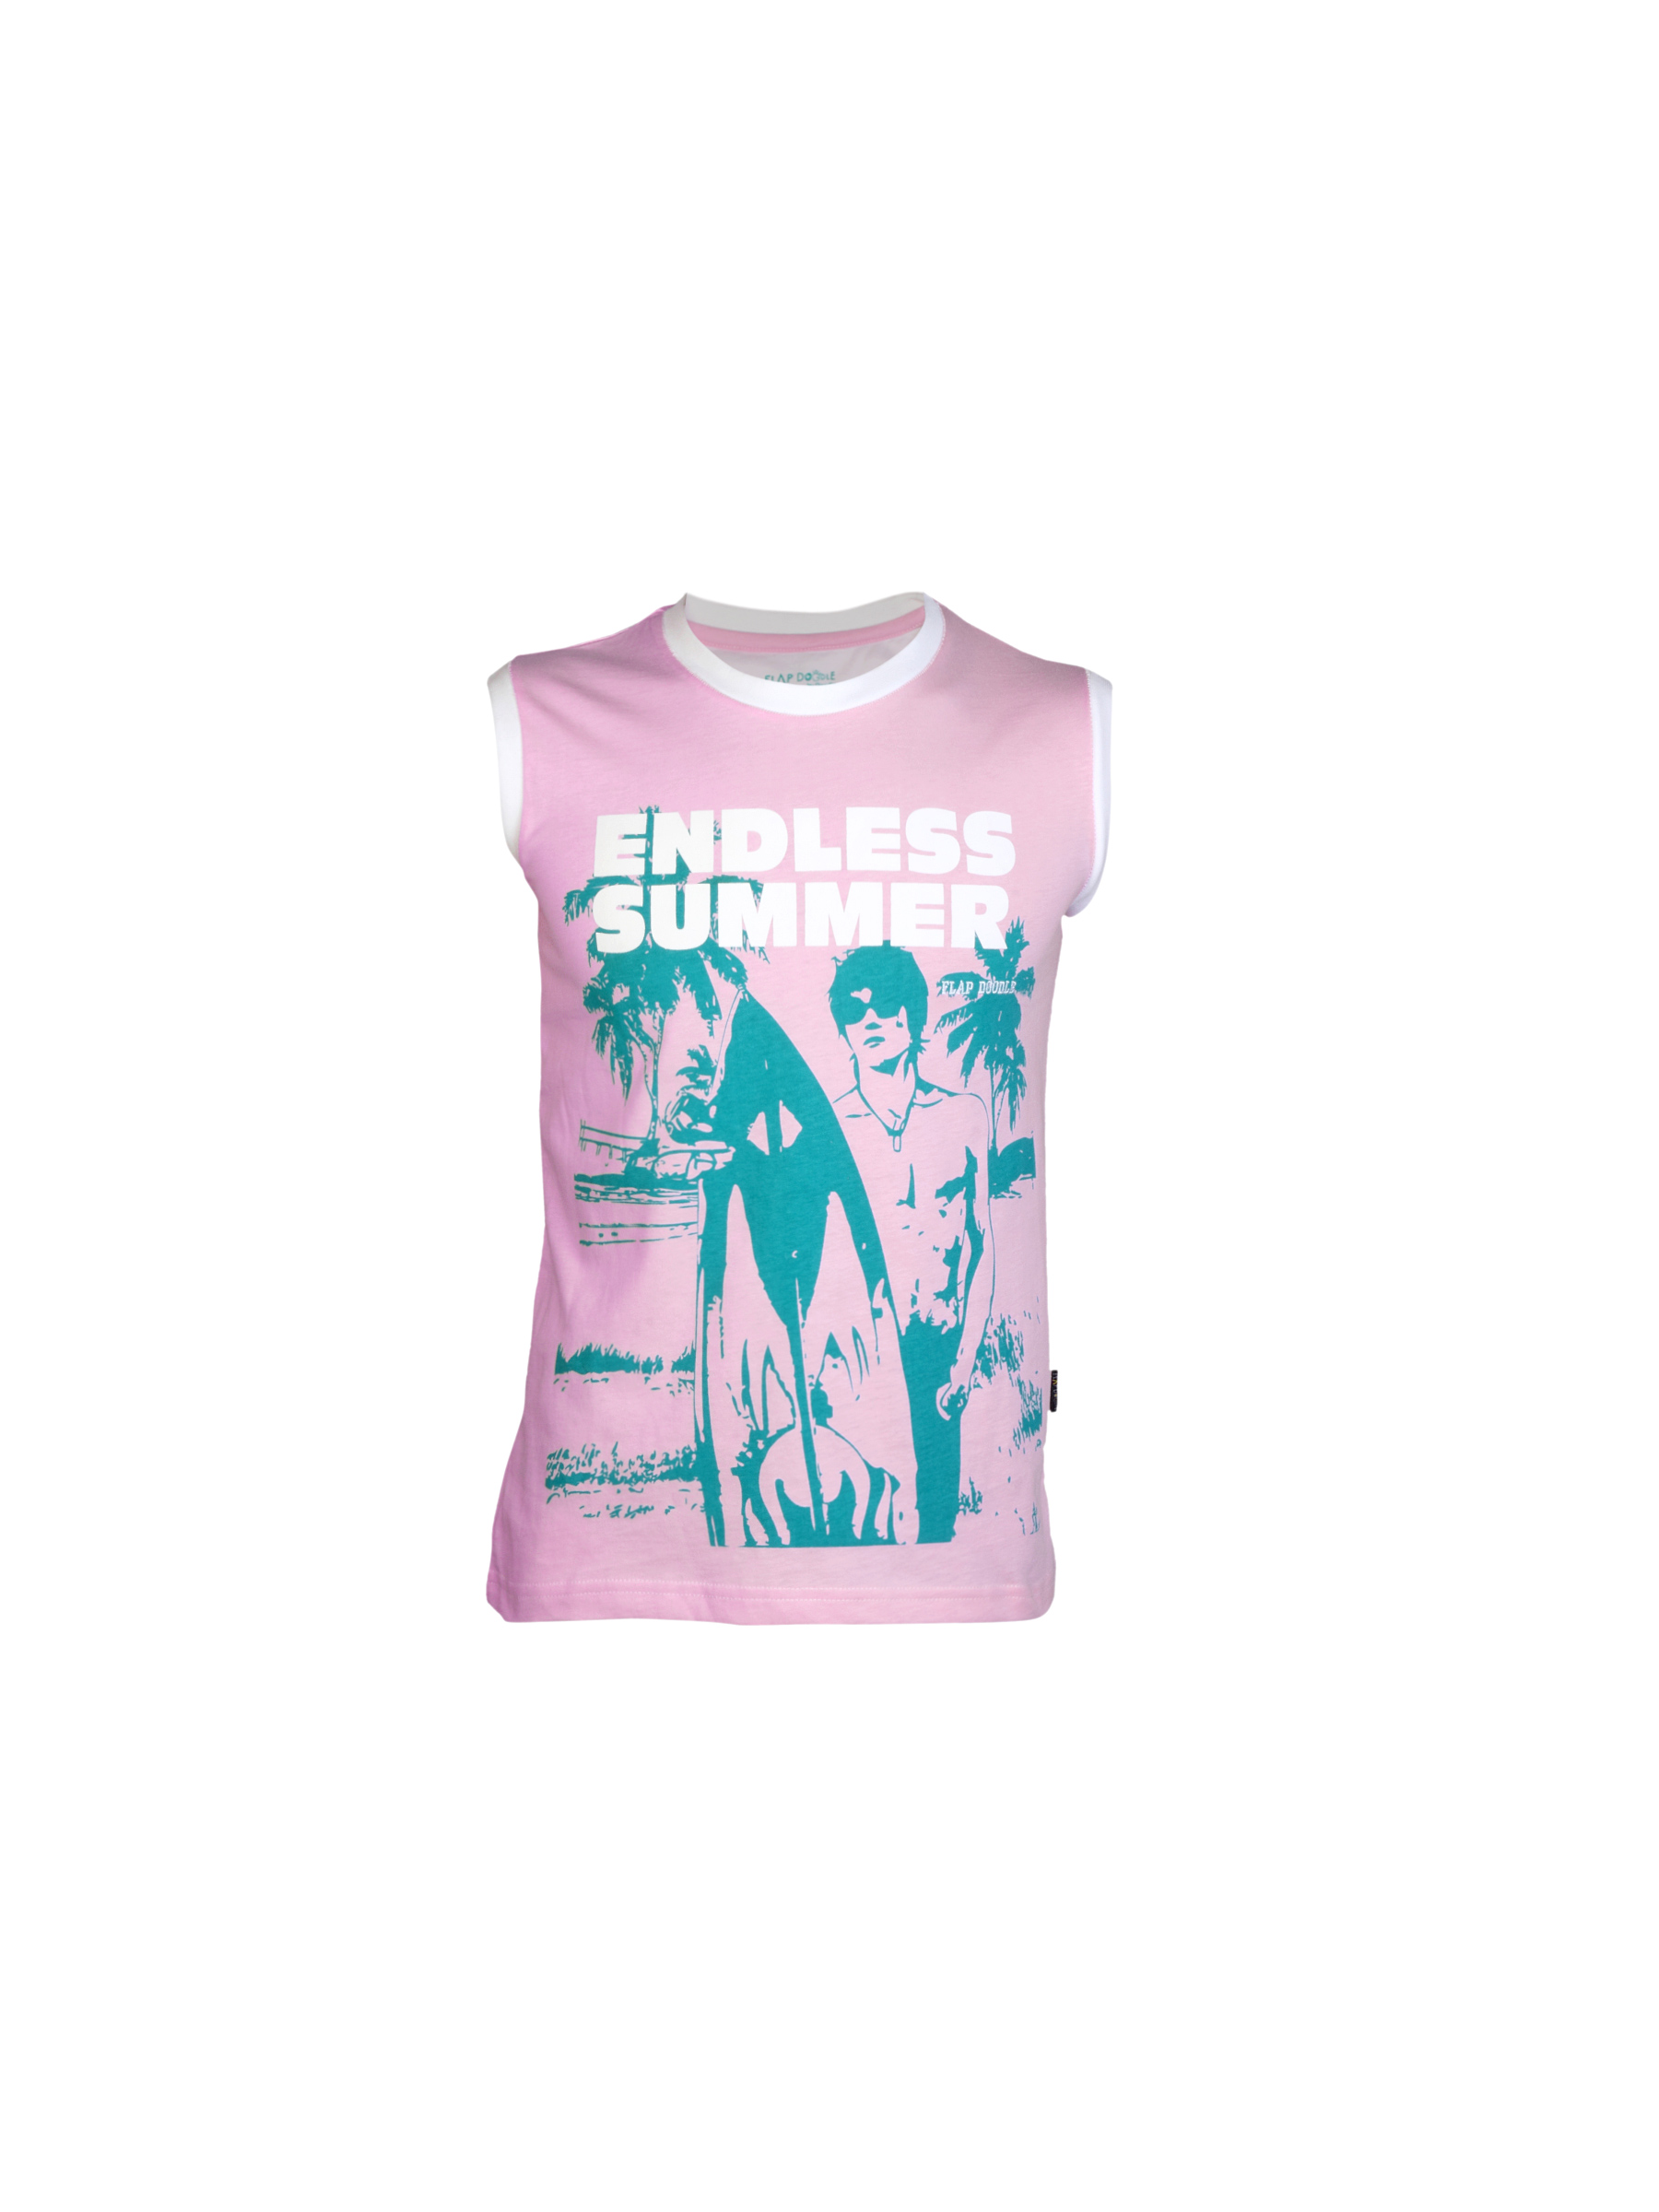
Doodle Boys Printed Pink T-shirt
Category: Apparel / Topwear / Tshirts
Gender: Boys
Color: Pink
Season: Summer 2012
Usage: Casual